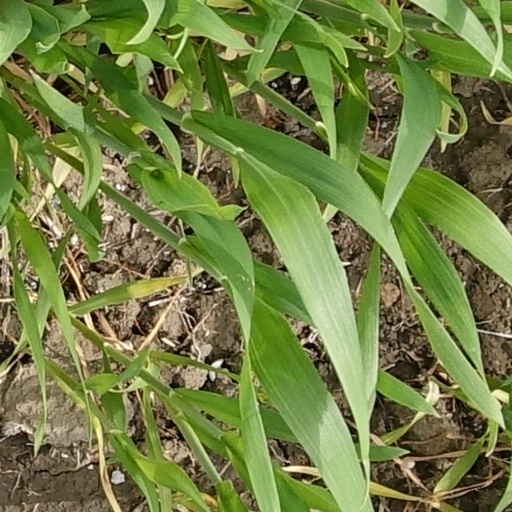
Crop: wheat